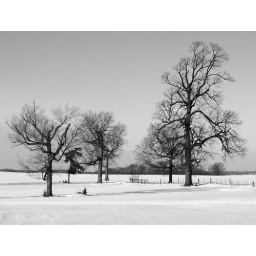
Carver County MN 2010Oak trees and an old fence are still standing in a snow covered pasture.